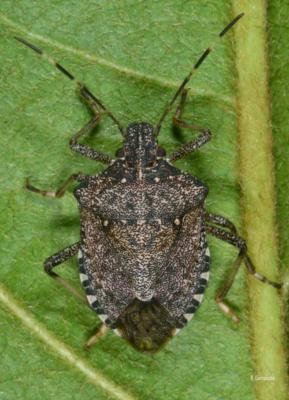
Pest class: stink_bug